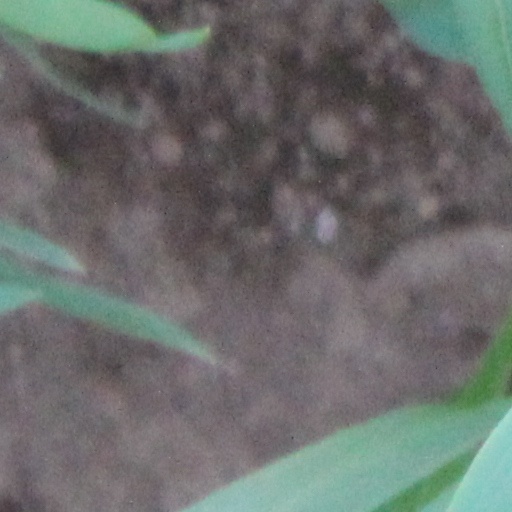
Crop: wheat